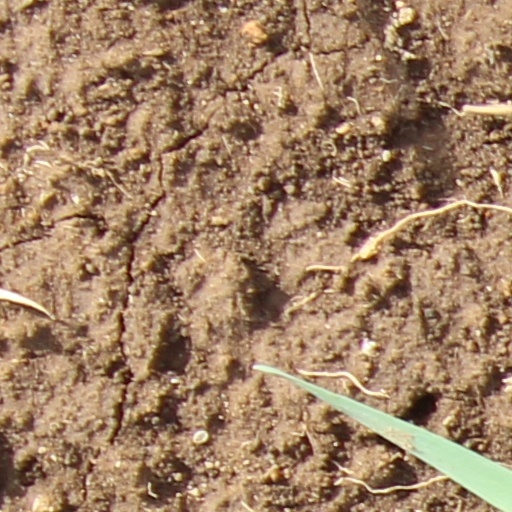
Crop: wheat